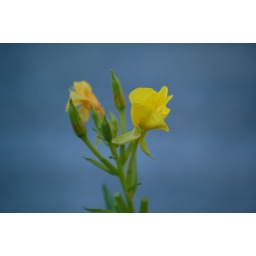
little yellow flower in front of aluminum, or maybe tin